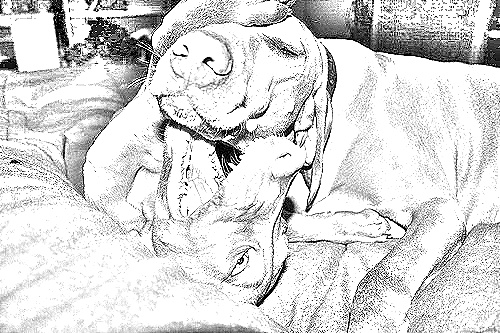
Portrait style: Sketch Portrait